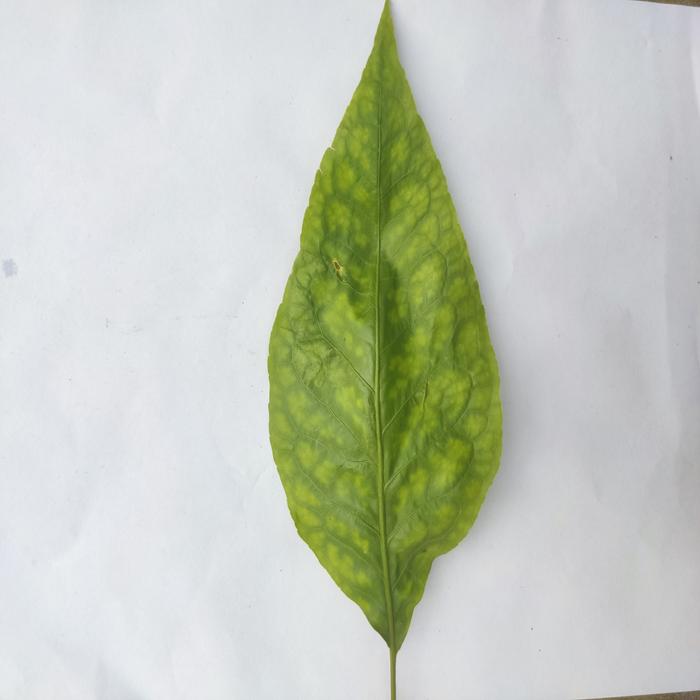
Crop: Aegle Marmelos
Leaf condition: Leaf_Spot